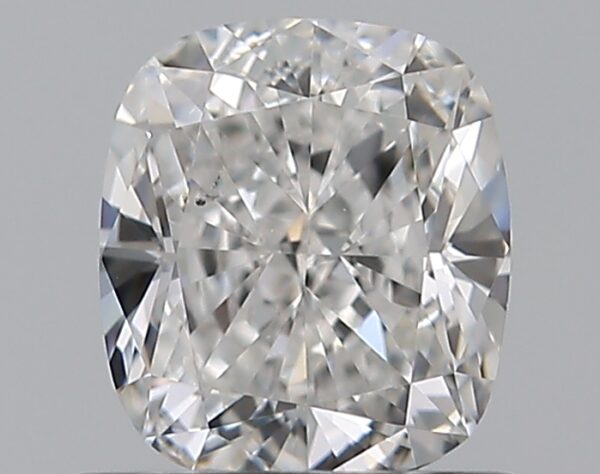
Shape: cushion
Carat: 0.72
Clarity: VS2
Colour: F
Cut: EX
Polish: EX
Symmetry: VG
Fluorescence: N
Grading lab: GIA
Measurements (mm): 5.39 x 4.77 x 3.22